Qilaut

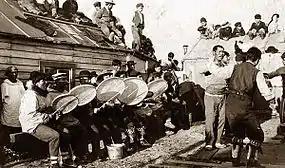
Drummers at a dance near Nome in 1900.

The qilaut (Inuit: "that by means of which the spirits are called up", syllabic: ᕿᓚᐅᑦ) or qilaat (Greenlandic) is a type of frame drum native to the Inuit cultures of the Arctic.